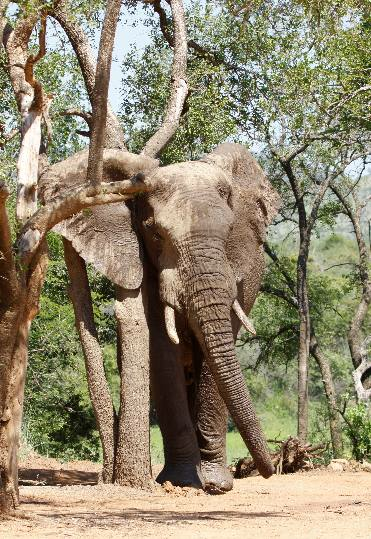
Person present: No